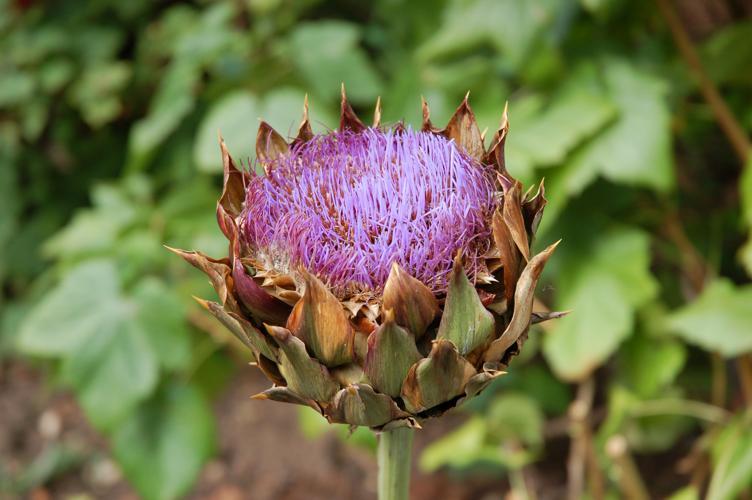
Label: artichoke